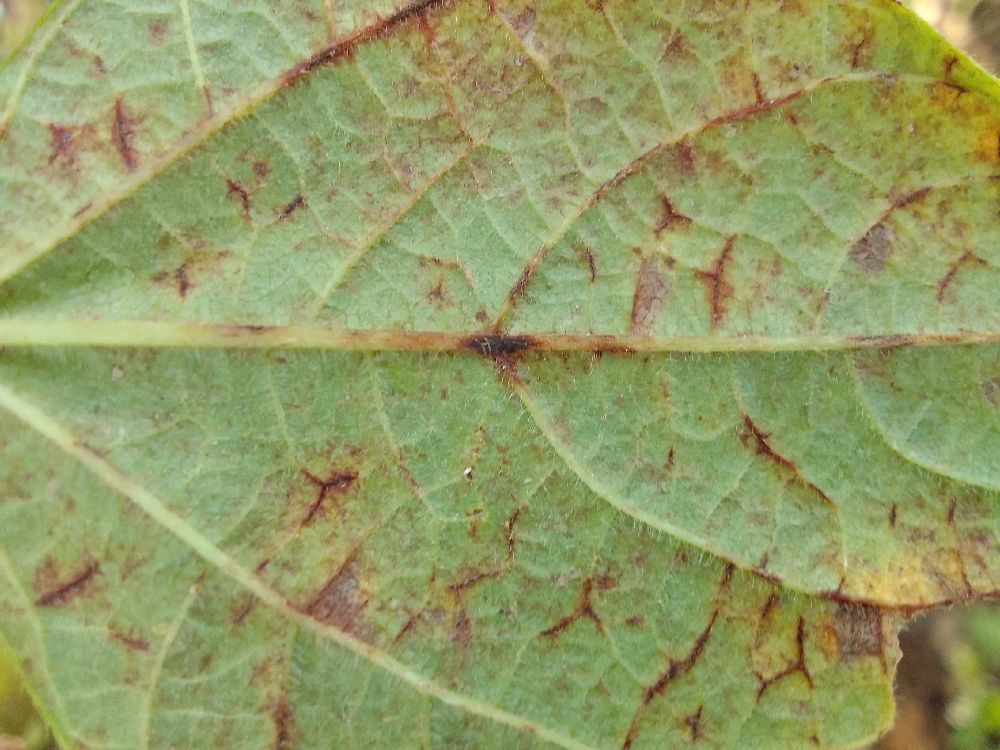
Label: anthracnose